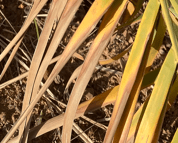
Label: Magnesium Deficiency